Saskatchewan Highway 35

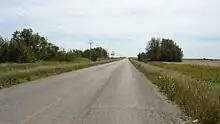
Highway 35 between Fort Qu'Appelle and Qu'Appelle

Highway 35 has a short westward concurrency with Highway 1 before turning north. About from Highway 1, Highway 35 enters the town of Qu'Appelle where it follows N Pacific Avenue west then Qu'Appelle St north through town. Qu'Appelle had historic beginnings with fur trading posts in the area and was the former terminus of the CPR. From Qu'Appelle, Highway 35 heads north where it meets, and has a concurrency with, Highway 10 en route to Fort Qu'Appelle in the Qu'Appelle Valley. At Fort Qu'Appelle, Highway 35 is met by other highways including 22, 56, and 210. Fort Qu'Appelle is situated on the Qu'Appelle River between Echo and Mission Lakes of the Fishing Lakes. The town has a vibrant history being an early fur trading post. The 1897 Hudson's Bay Company store, 1911 Grand Trunk Pacific Railway station, Fort Qu'Appelle Sanatorium (Fort San), and the Treaty 4 Governance Centre are all landmarks of Fort Qu'Appelle. In Fort Qu'Appelle, Highway 35's concurrency with 10 ends as Highway 10 continues on eastward. It then begins a concurrency with Highway 22 as it climbs out of the valley and heads north towards Lipton. At this point, Highway 22 branches off west while Highway 35 carries on north through the Touchwood Hills en route to Highway 15 and Leross. It crosses Highway 15 and traverses the western part of the Beaver Hills as it makes its way to the Yellowhead Highway and Elfros.